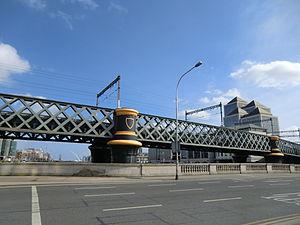
Cette liste de ponts d'Irlande présente les ponts remarquables d'Irlande, tant par leurs caractéristiques dimensionnelles, que par leur intérêt architectural ou historique.